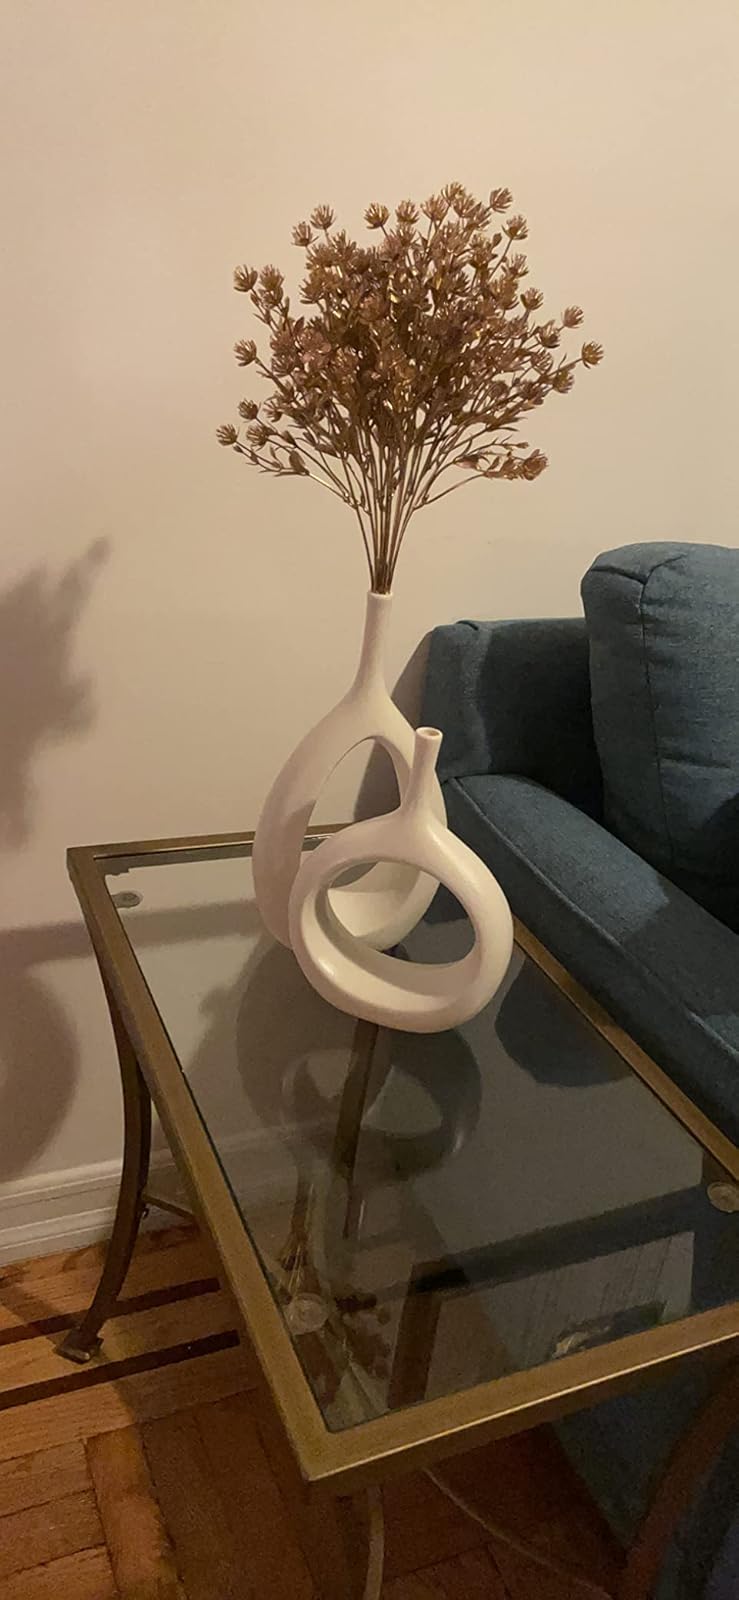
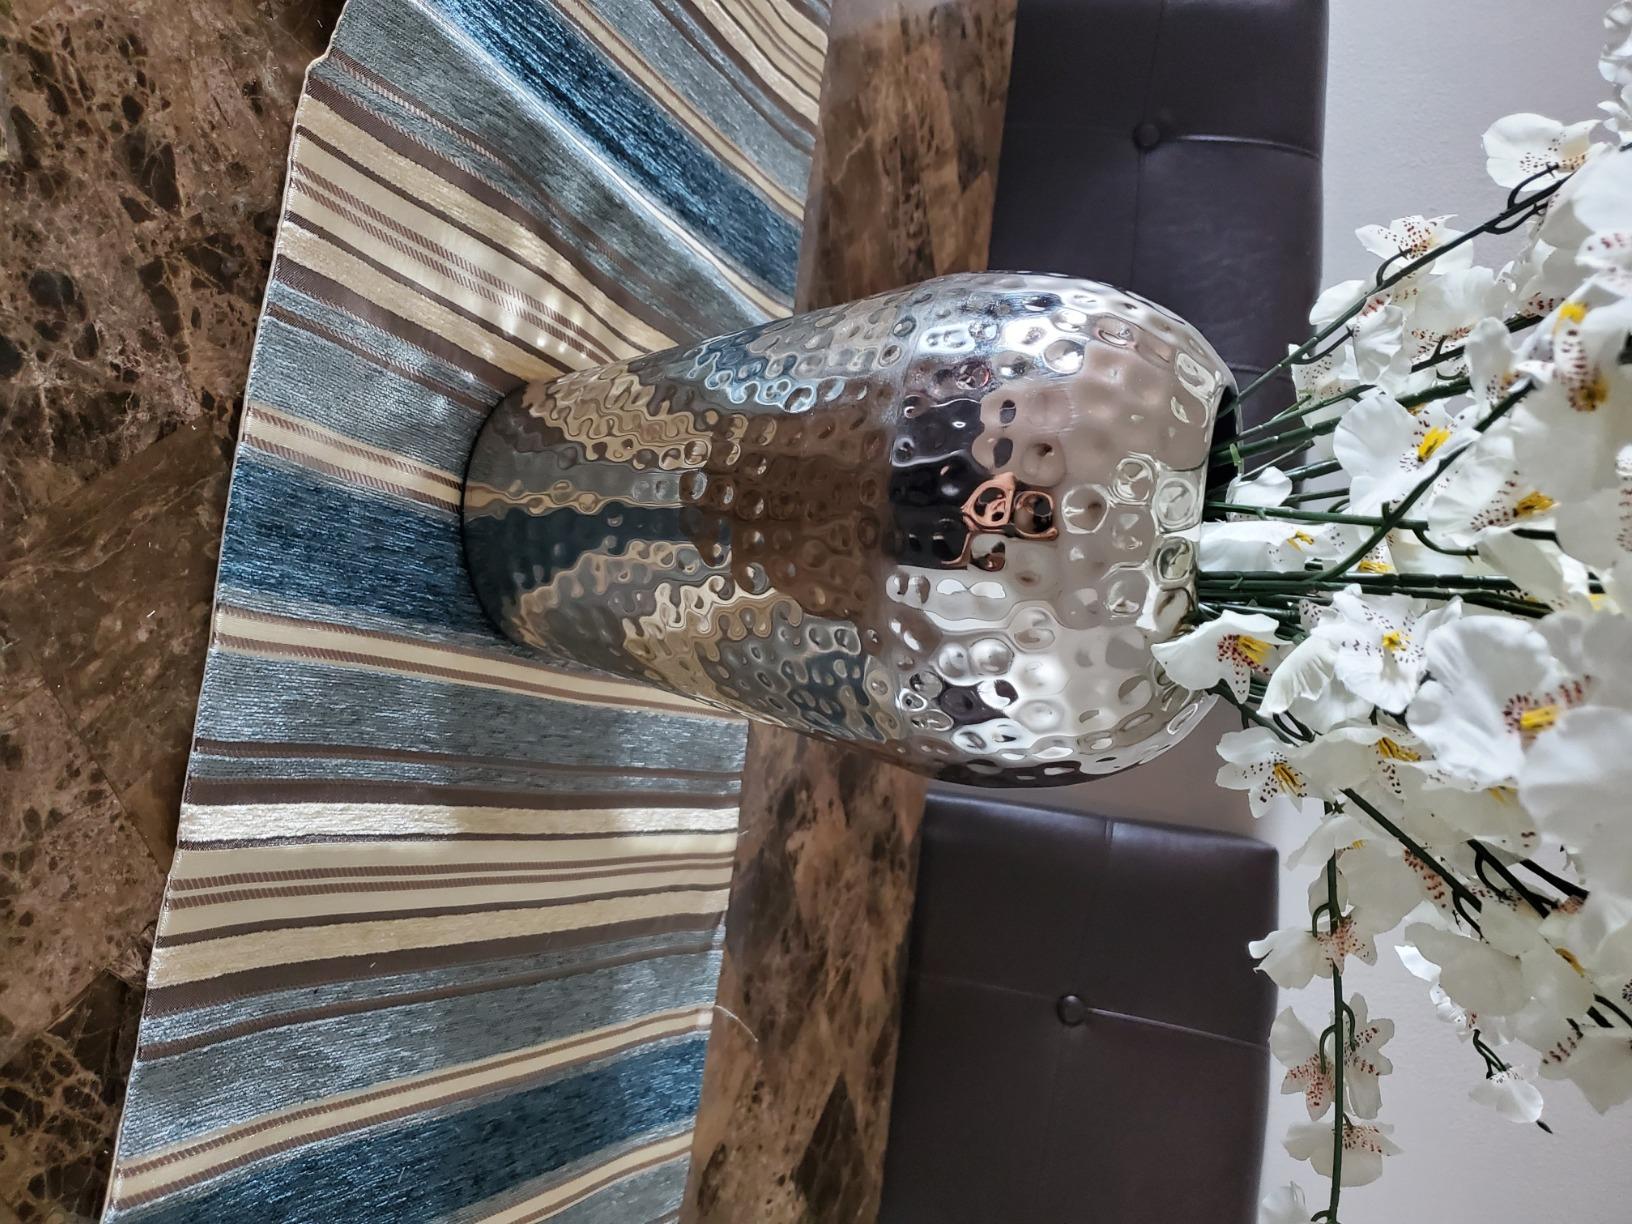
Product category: vase
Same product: no